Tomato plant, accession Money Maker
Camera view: tilt-top (135 deg); turntable rotation: 0 degrees
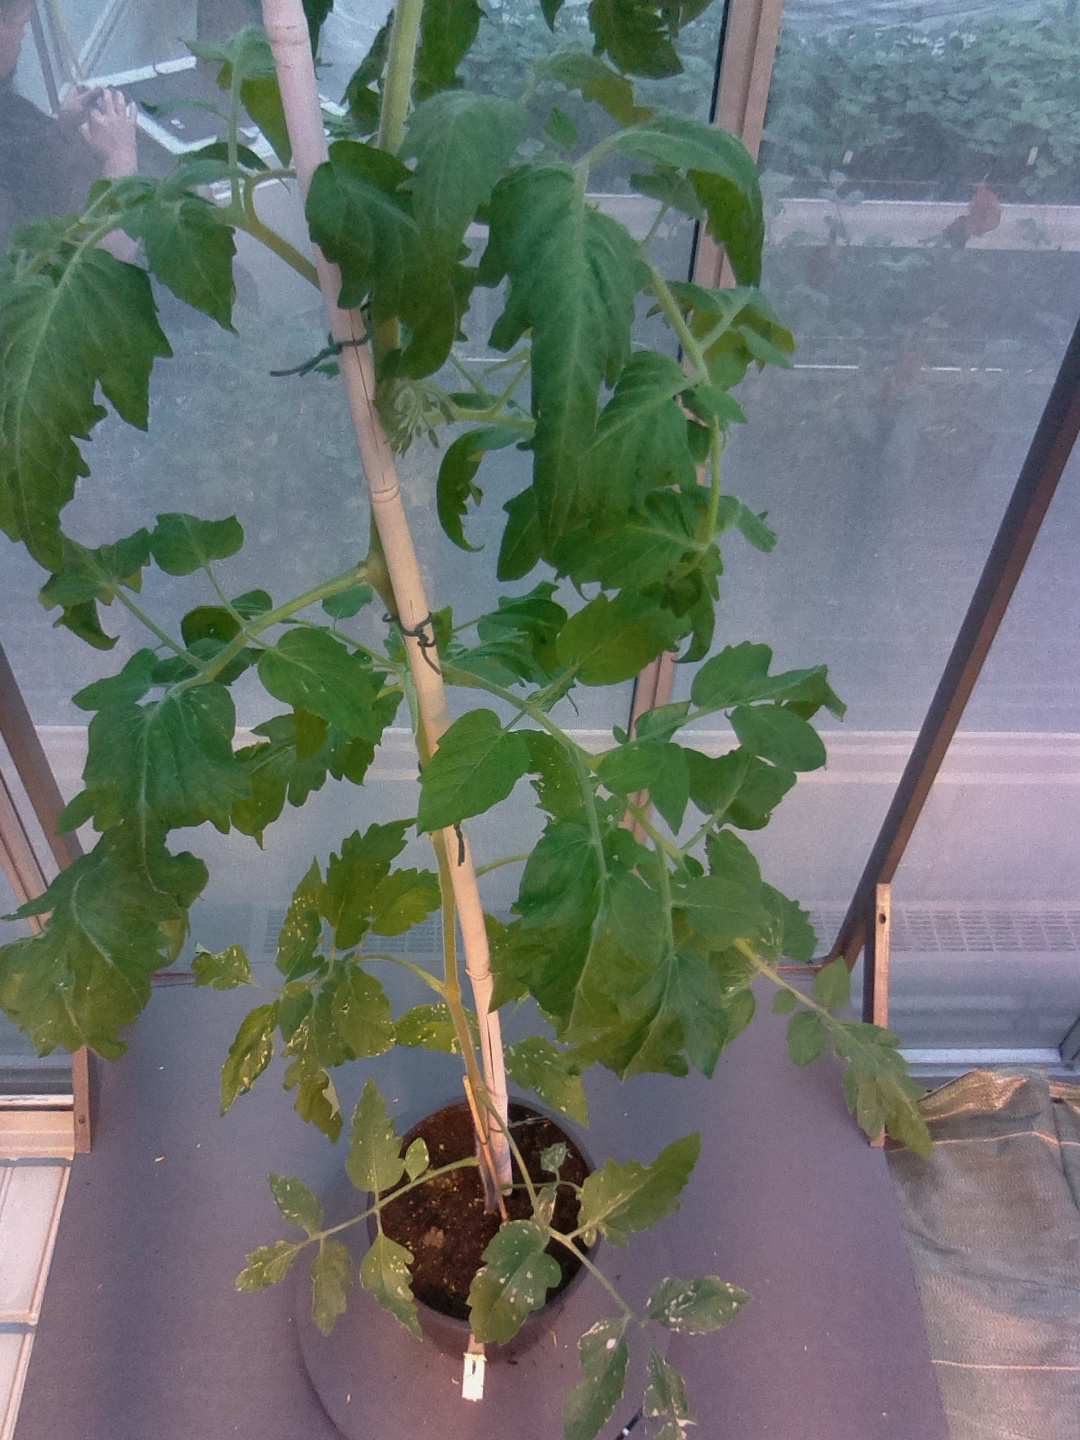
BBCH growth stage 62: 20%-30% of flowers open